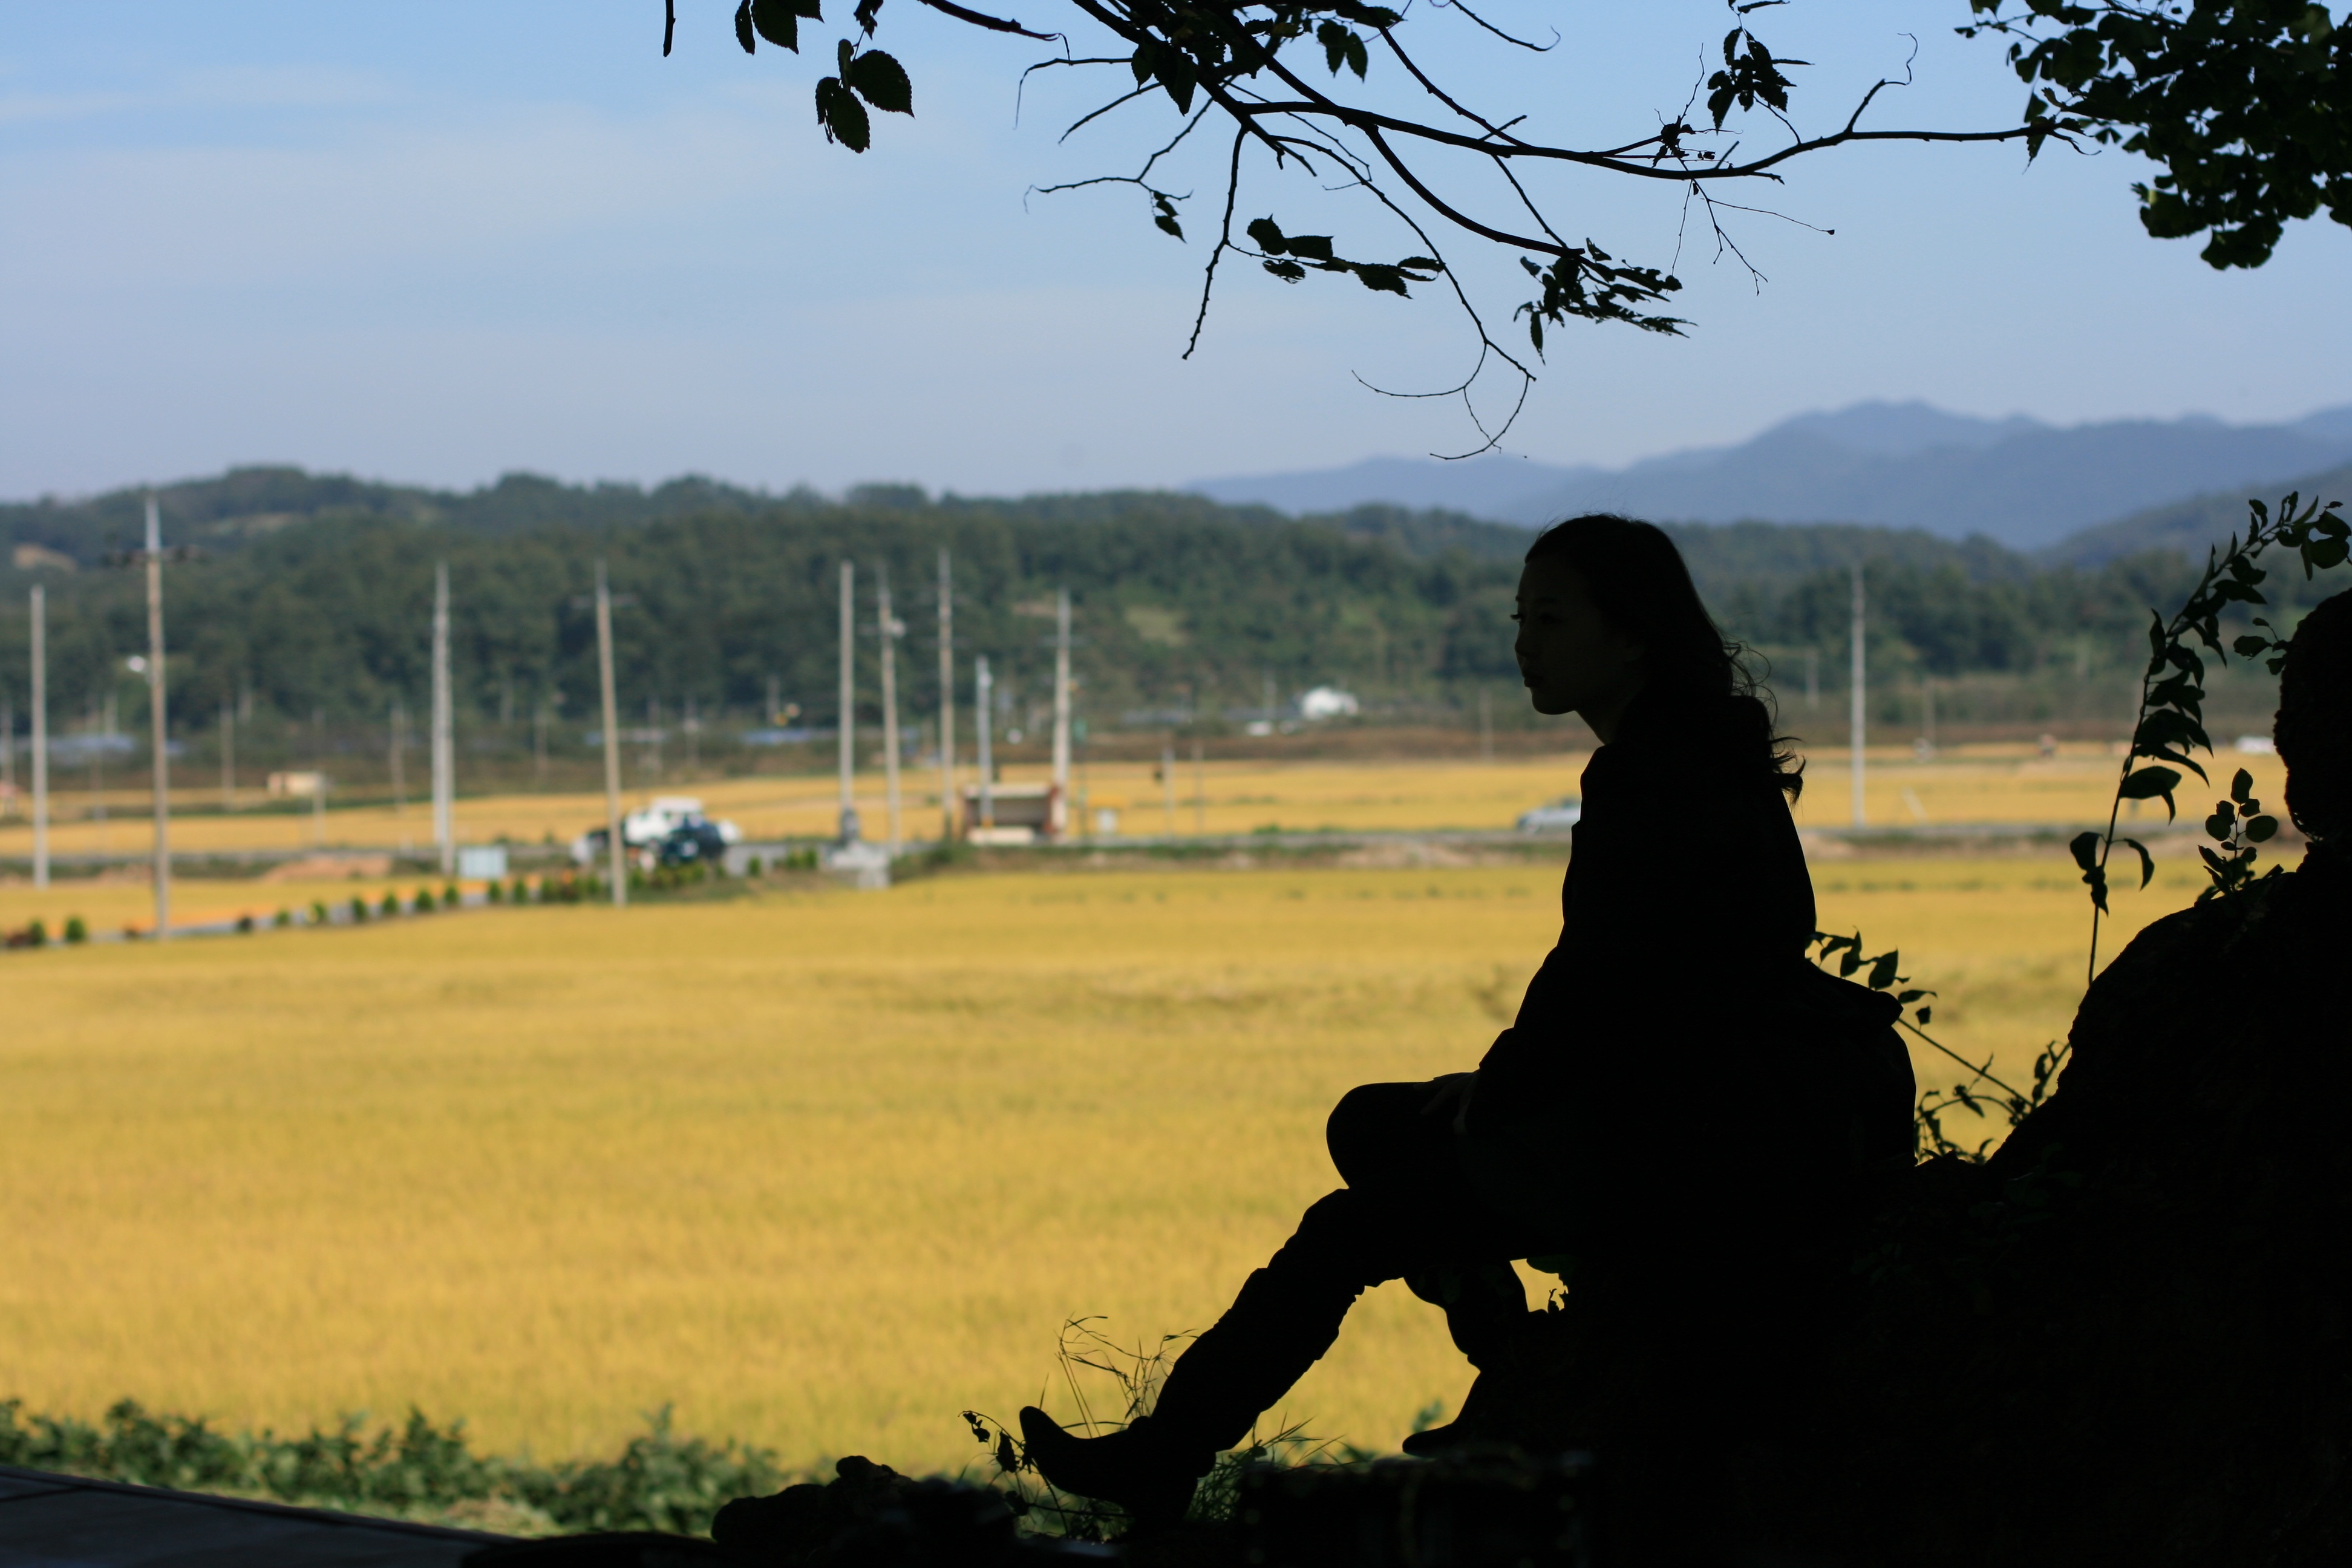
tree, nature, grass, silhouette, morning, flower, solitude, shadow, break, rural area, award tribute, women's